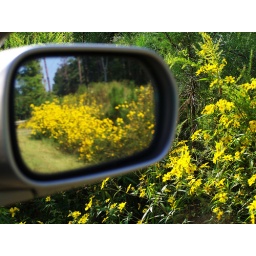
yellow roadside flowers in mirror